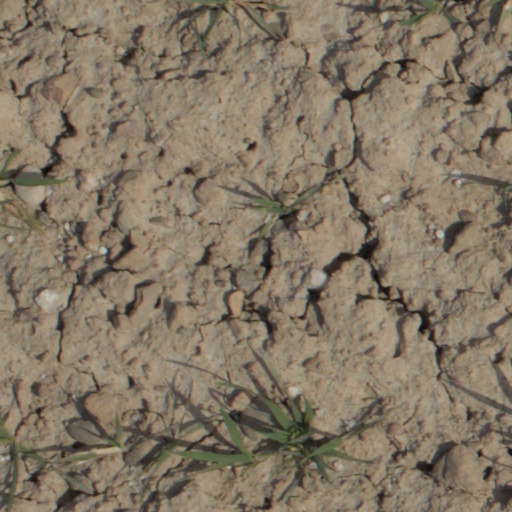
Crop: wheat